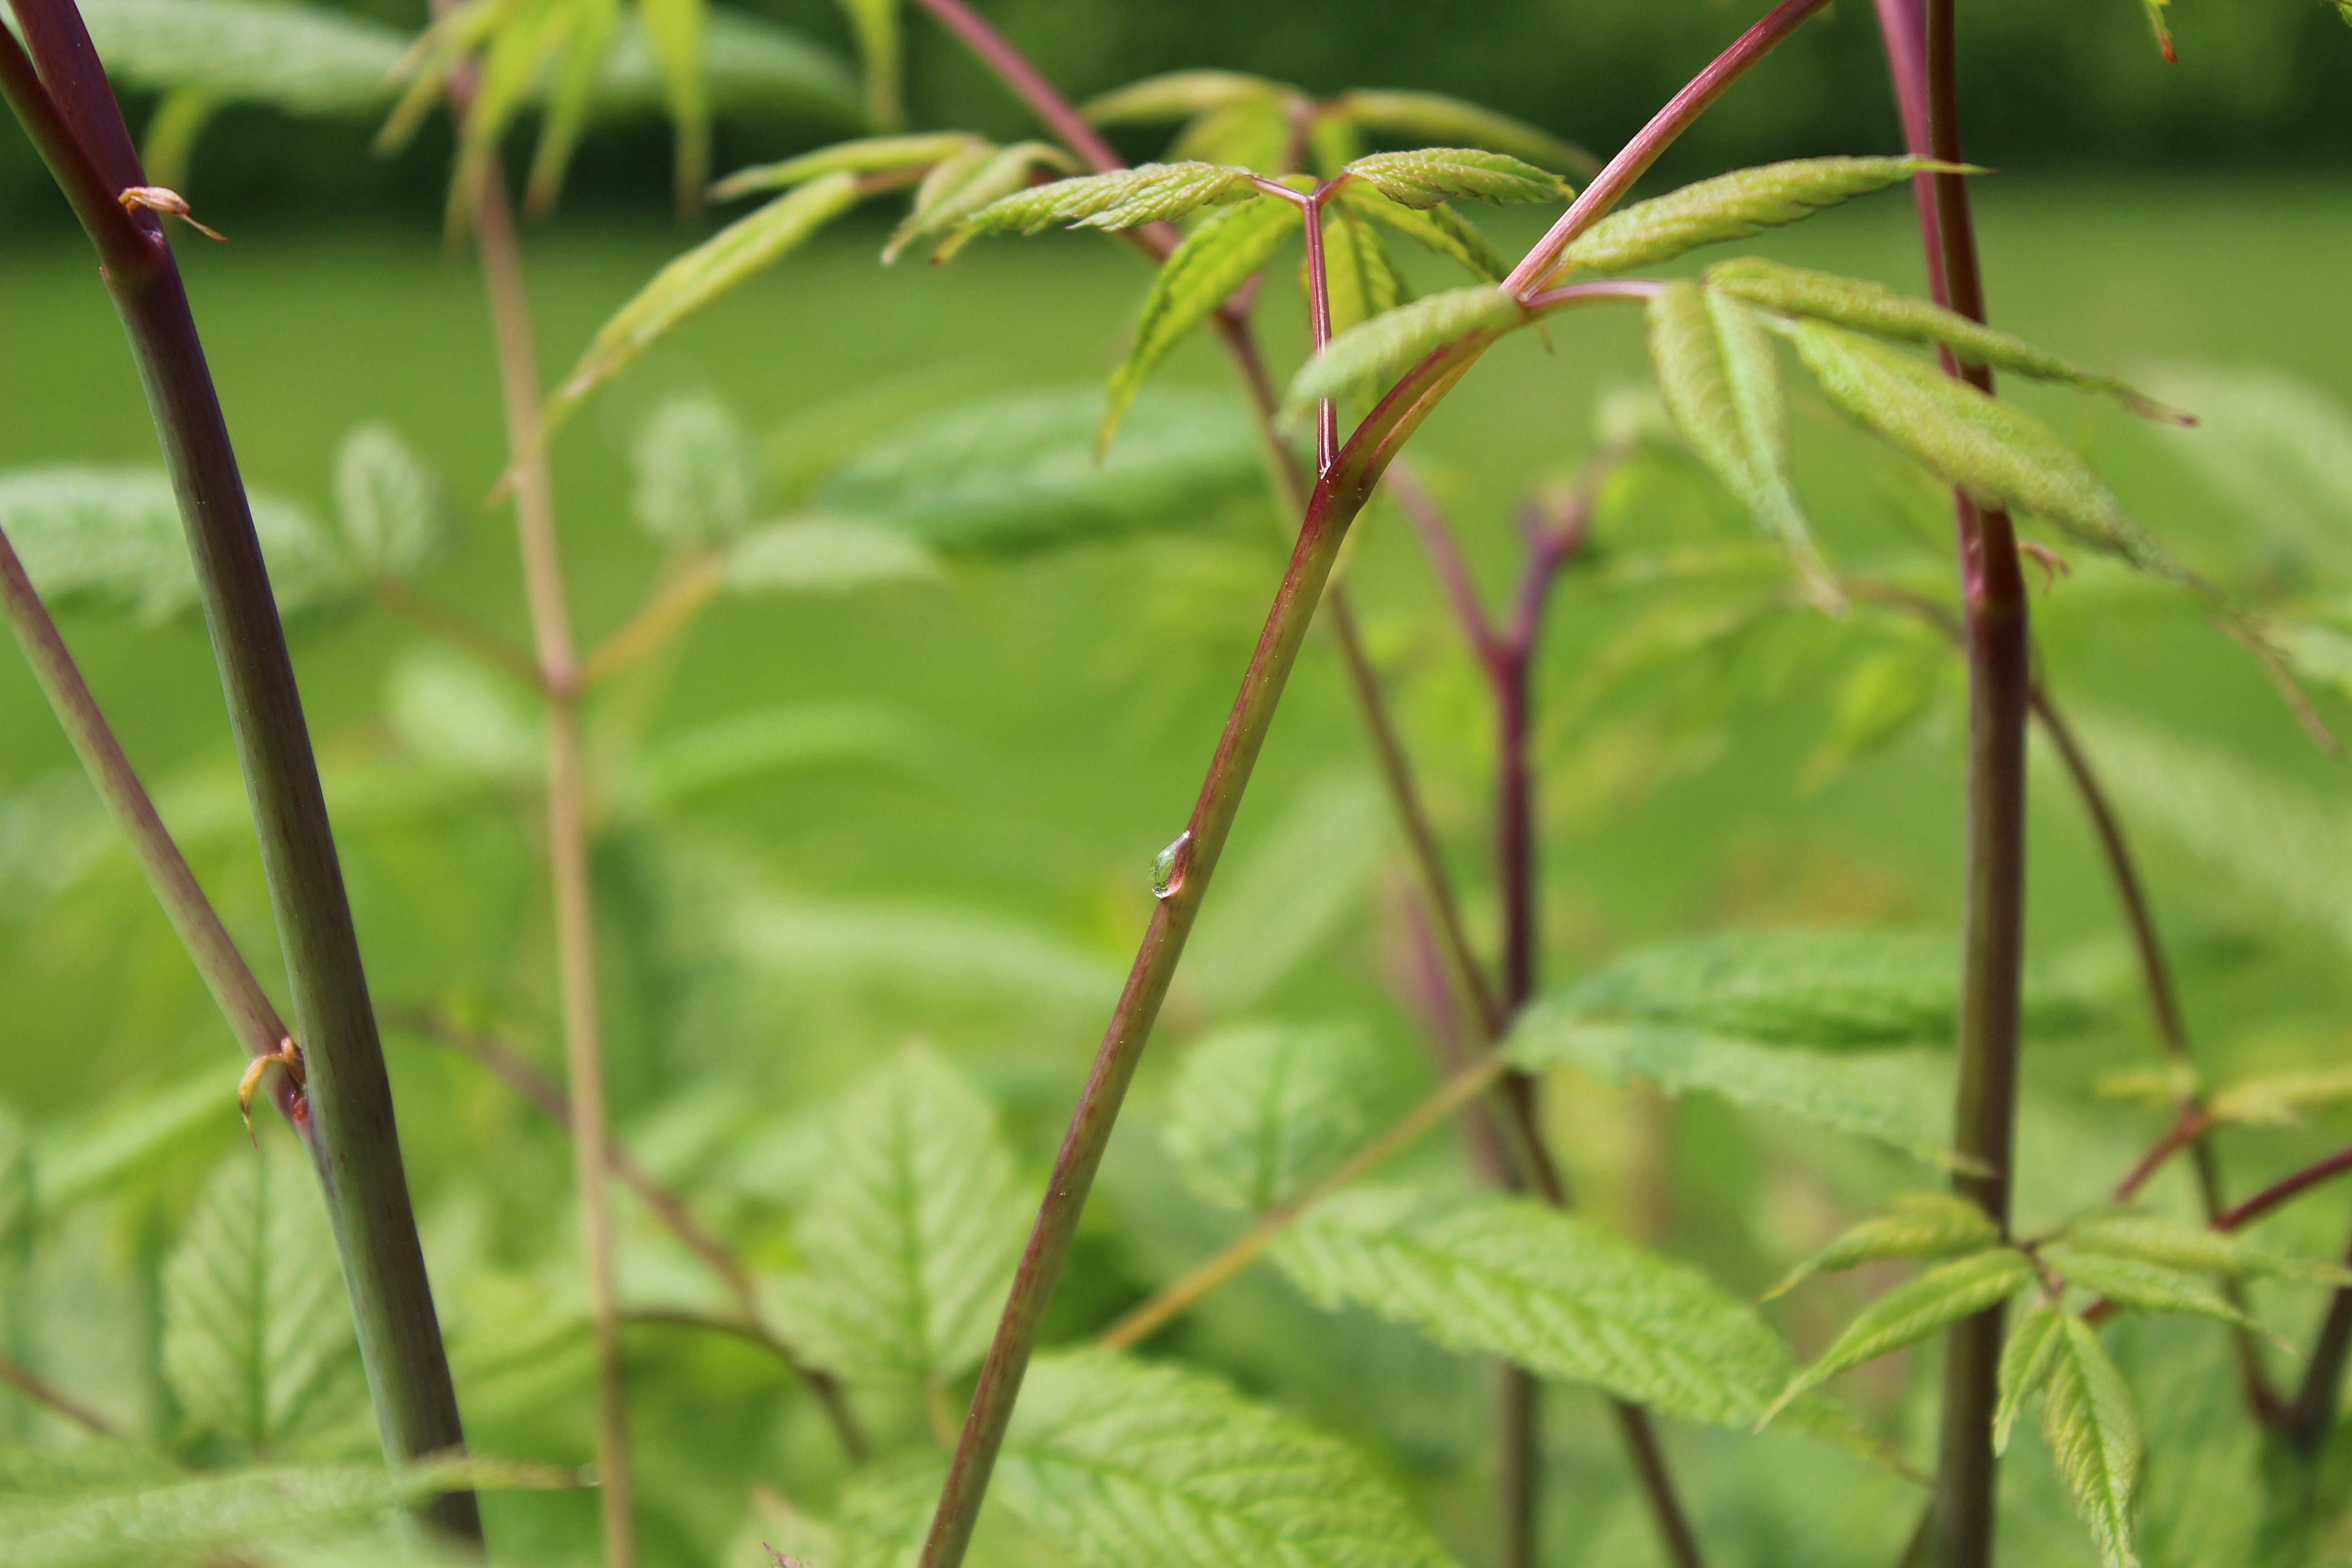
tree, nature, grass, branch, plant, leaf, flower, raindrop, green, botany, flora, wildflower, shrub, flowering plant, grass family, plant stem, woody plant, land plant